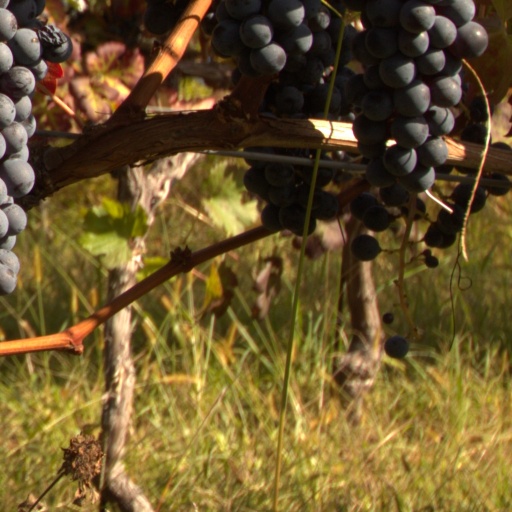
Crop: grape